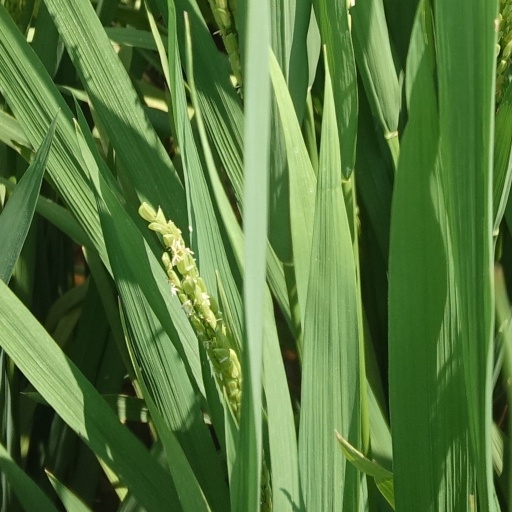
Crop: rice